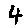
Label: 4